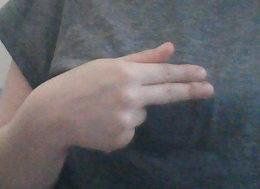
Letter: ghain